Face tattoo

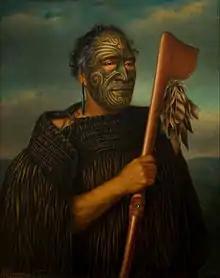
Portrait of Tāmati Wāka Nene, a Māori rangatira, by Gottfried Lindauer (1890)

A face tattoo or facial tattoo is a tattoo located on the bearer's face or head. It is part of the traditional tattoos of many ethnic groups.